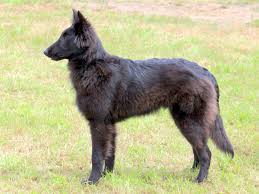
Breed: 227-n000070-groenendael